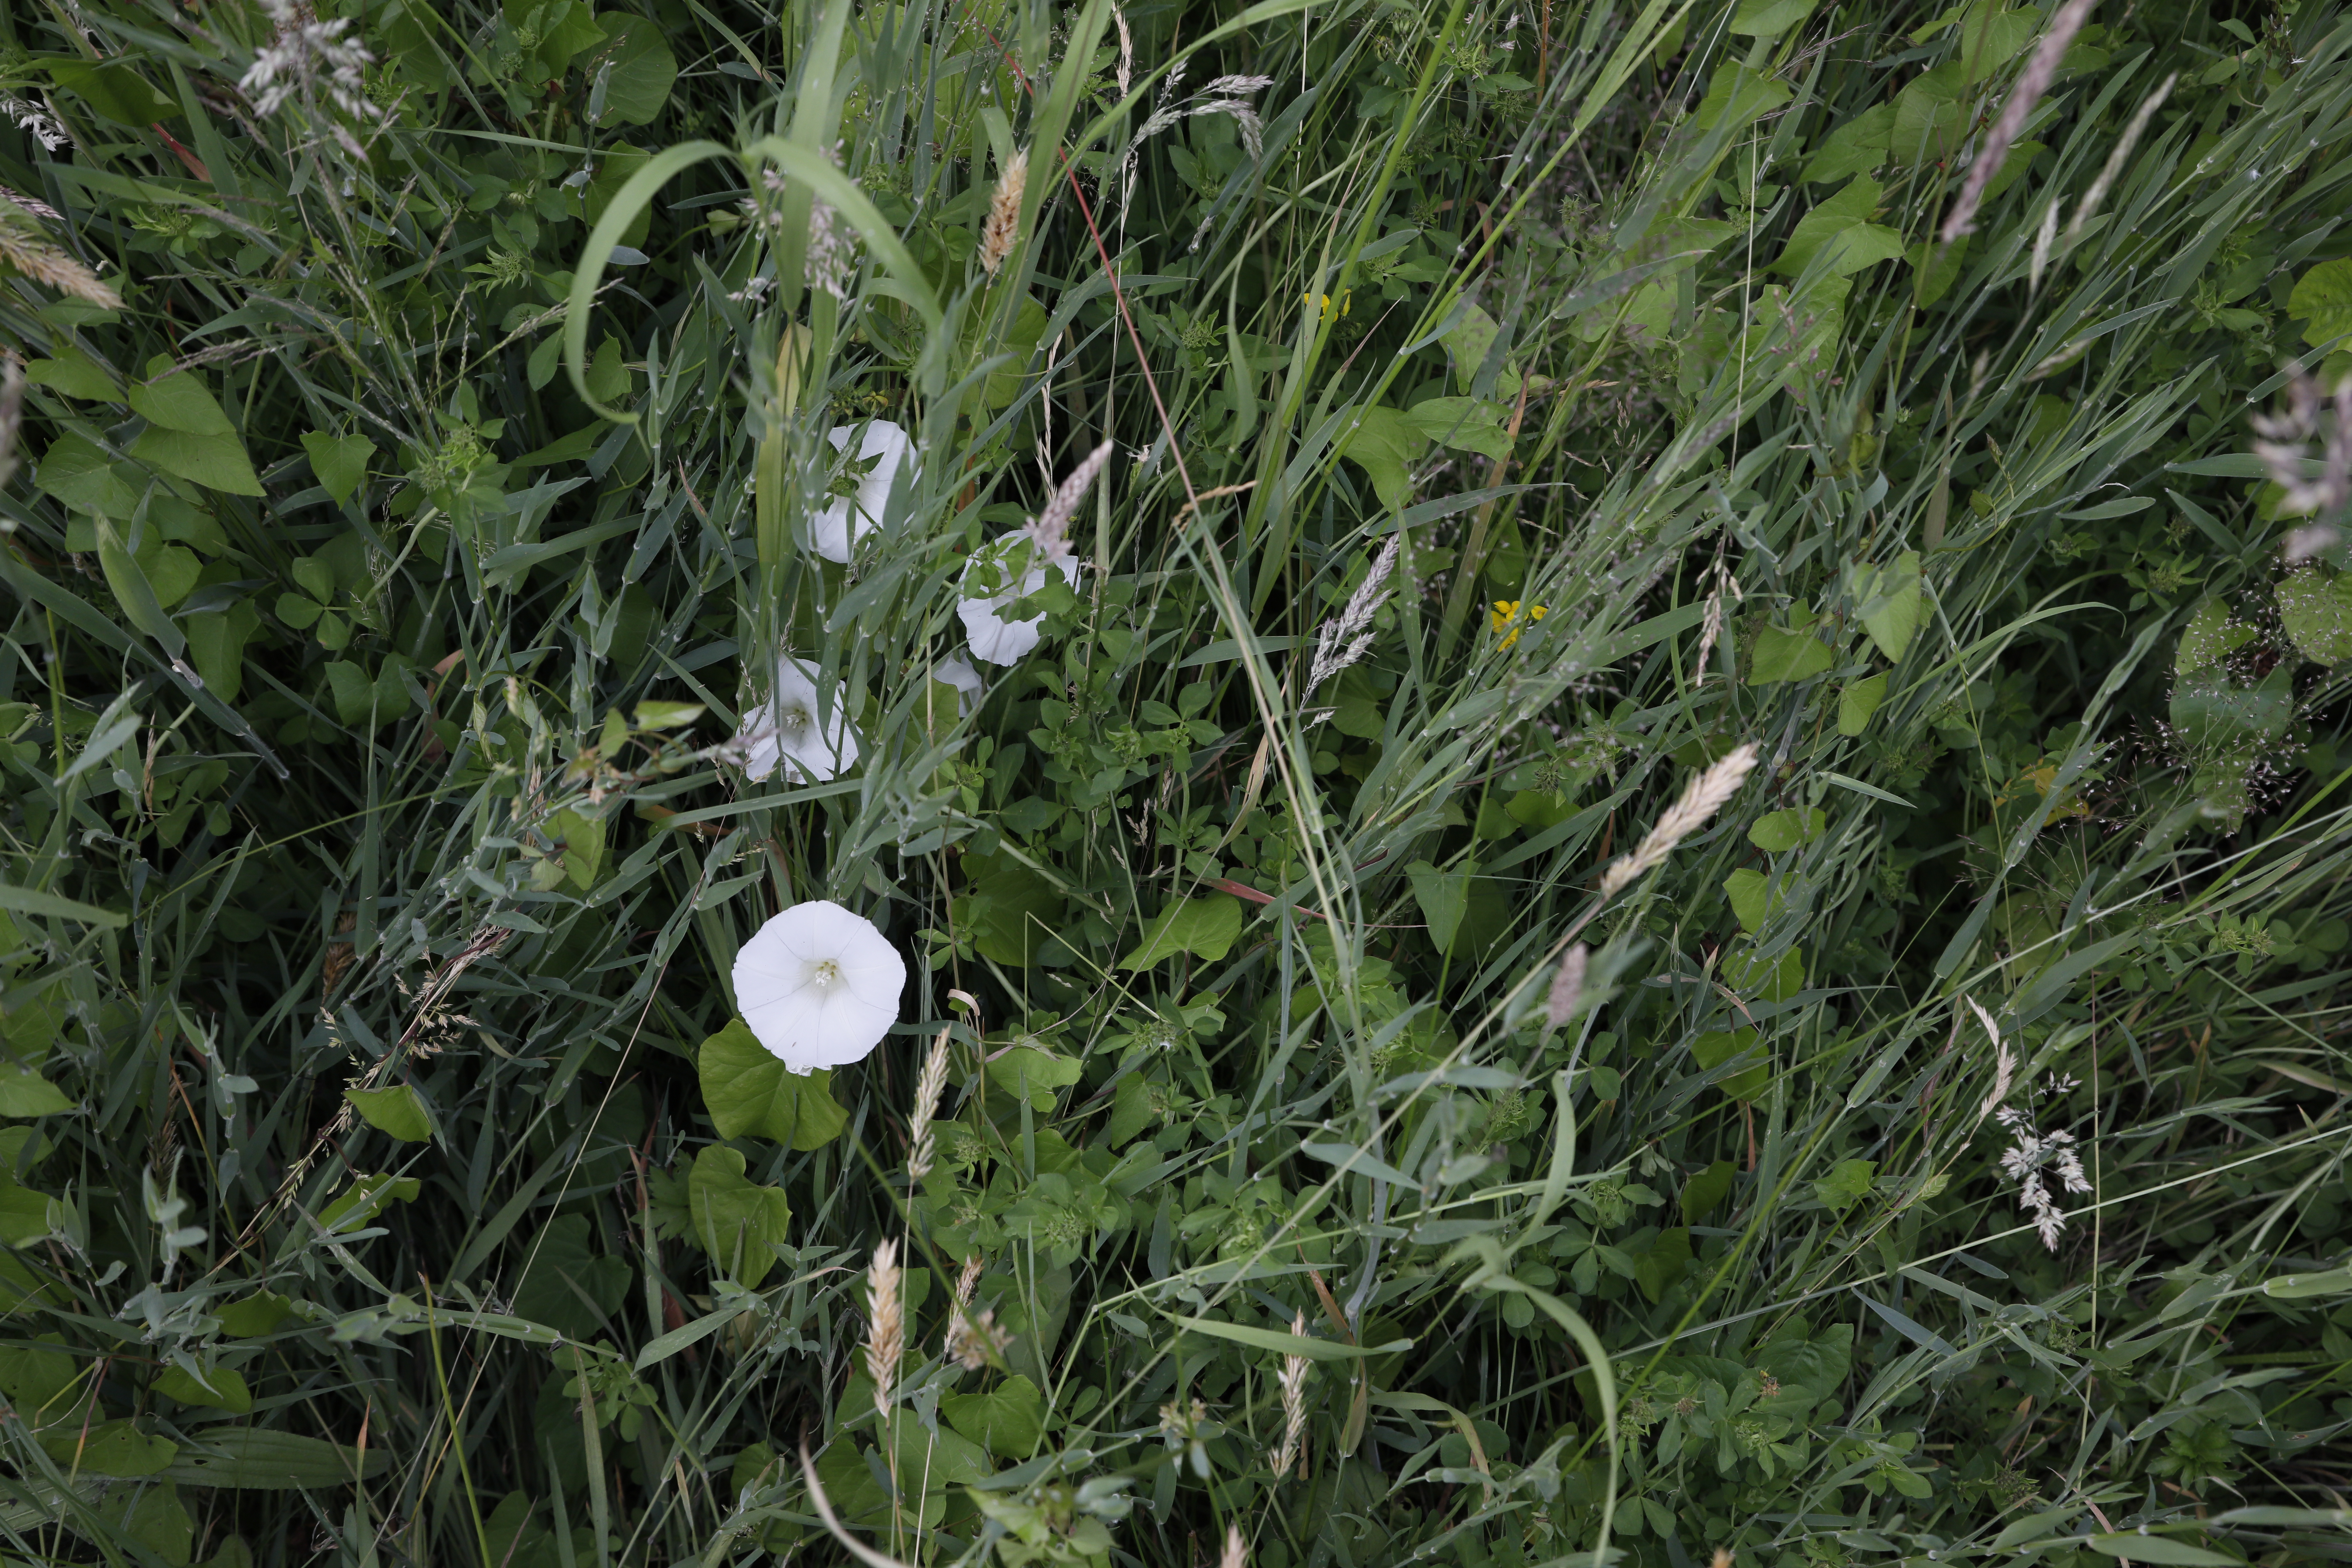
Plant species: Calystegia sepium